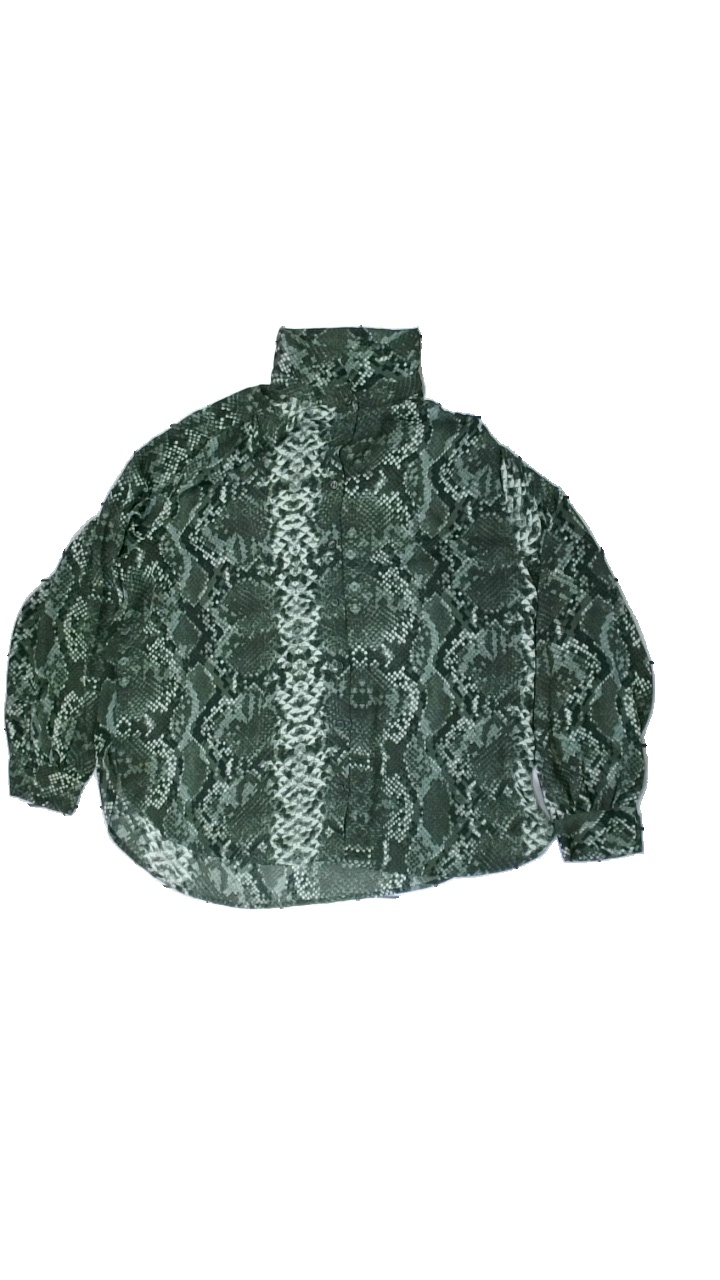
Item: Shirt (Ladies)
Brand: H&m
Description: Animal printed shirt
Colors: Green, Black, Beige, Multicolor
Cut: Regular
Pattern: Animal print
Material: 100% polyester
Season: All
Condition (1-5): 5
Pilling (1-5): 5
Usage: Reuse
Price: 100-150